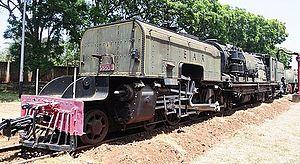
Le musée du chemin de fer de Nairobi présente du matériel ferroviaire ayant appartenu, pour la plupart, à la défunte compagnie East African Railways and Harbours Corporation.